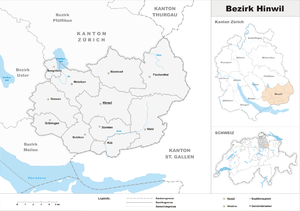
Le district de Hinwil est un district du canton de Zurich en Suisse.